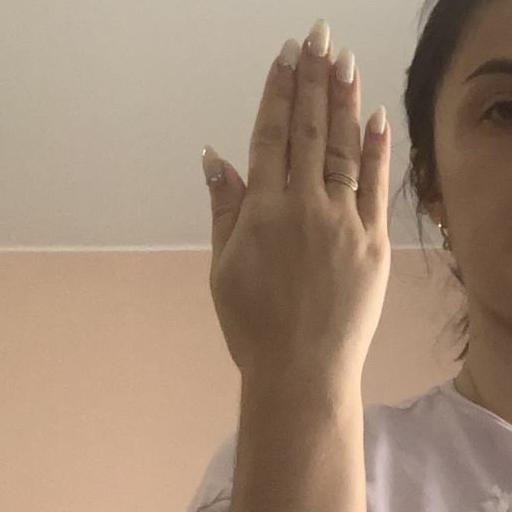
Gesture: stop_inverted